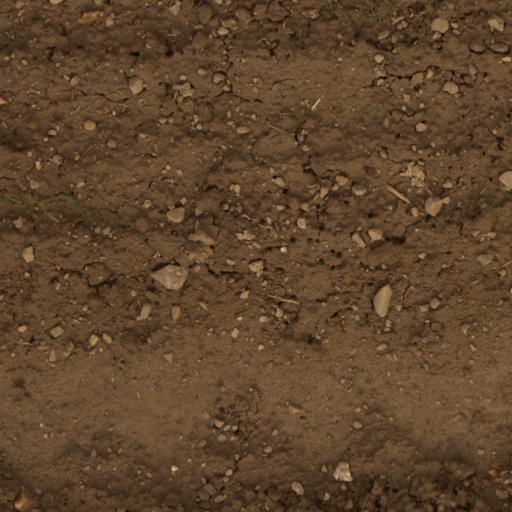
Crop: wheat